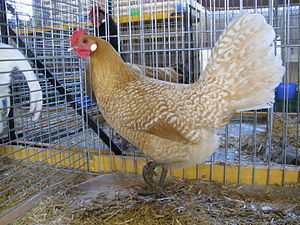
Frisen Høns
Høn Gul Hvid dobbelplettet)
Frisen Høns er en oldgammel hønserace, der stammer fra Holland.